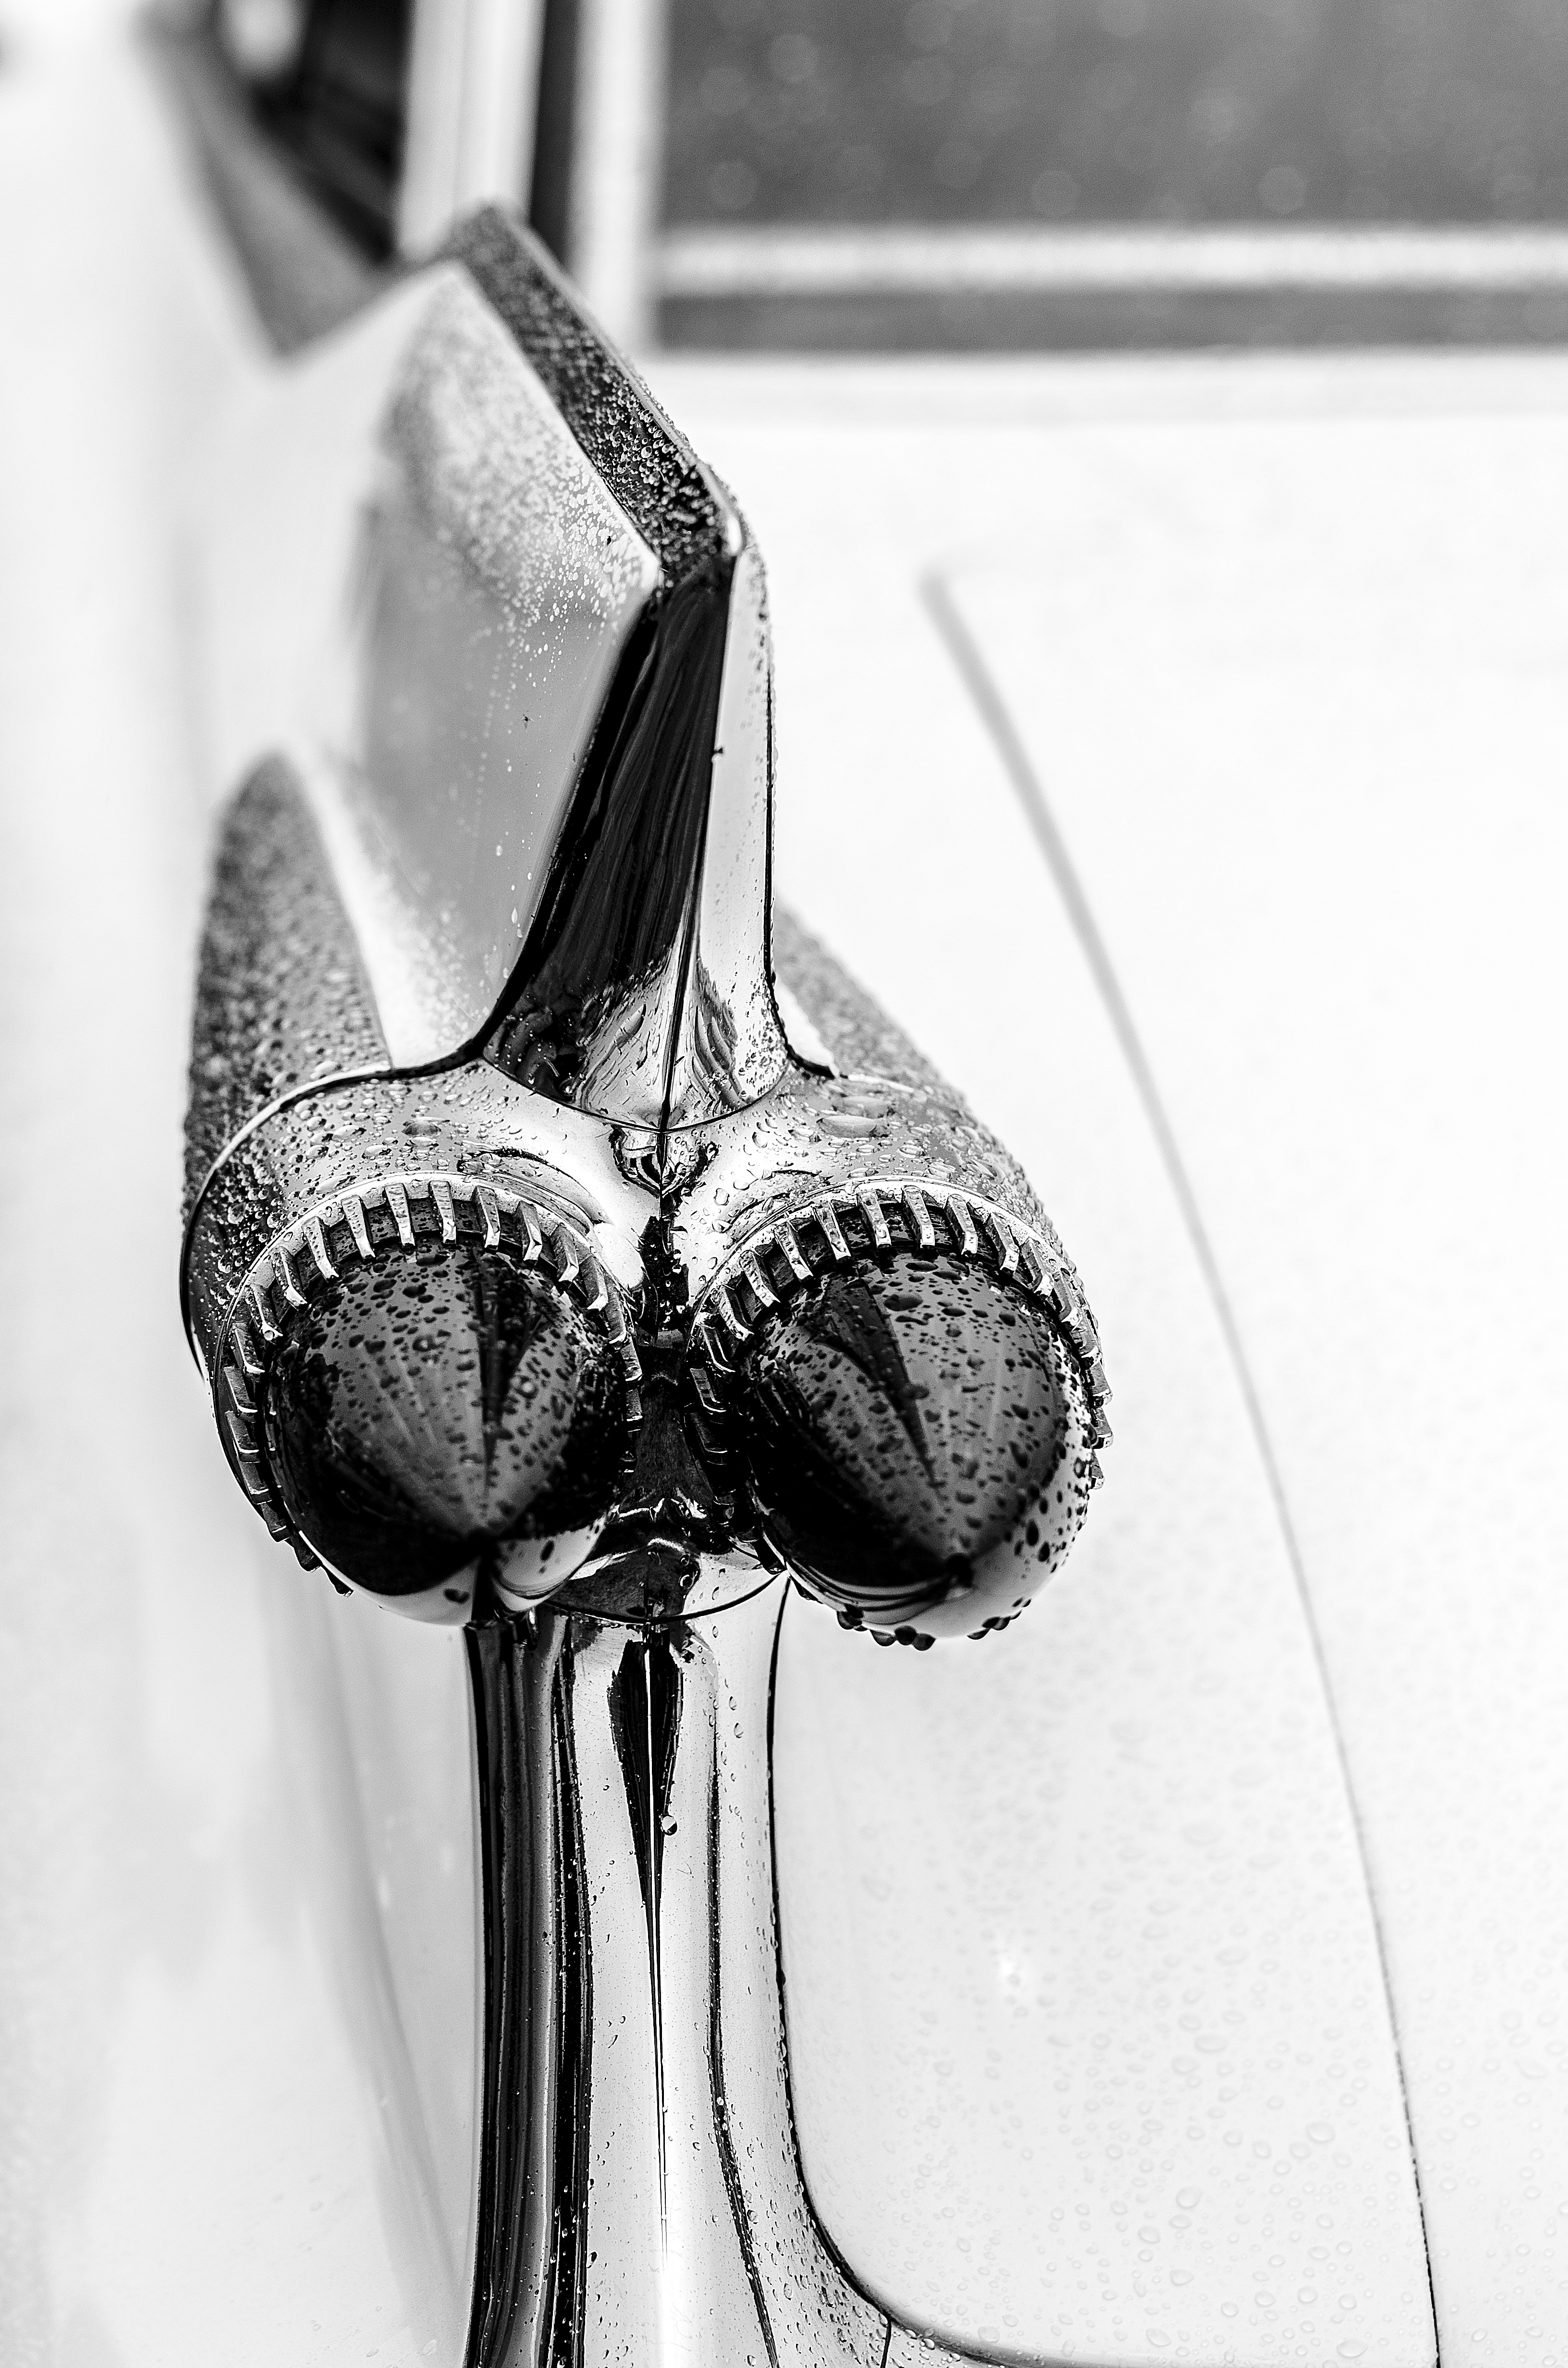
hand, wing, light, black and white, white, car, photography, vintage, wheel, automobile, glass, old, transportation, vehicle, symbol, auto, black, monochrome, close up, background, sketch, drawing, stop, monochrome photography, nerivill1, car stop light